500 Miles to Memphis

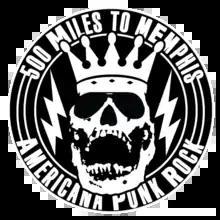
Official logo

500 Miles to Memphis consists of Ryan Malott (vocs, guitar, banjo), David Rhodes Brown (lap steel), Noah Sugarman (bass, vocs), Kevin Hogle (drums), Aaron Whalen (guitar, vocs), Nate Hickey(guitar, mandolin, vocs), and Luke Zacherl(violin).